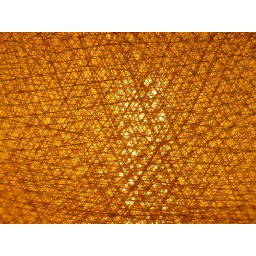
lamp in the window